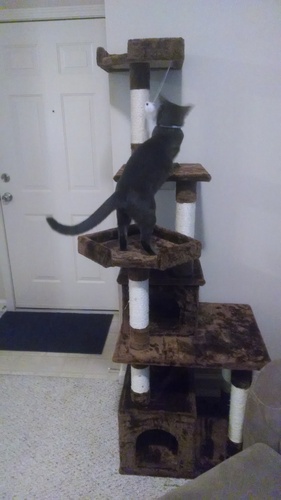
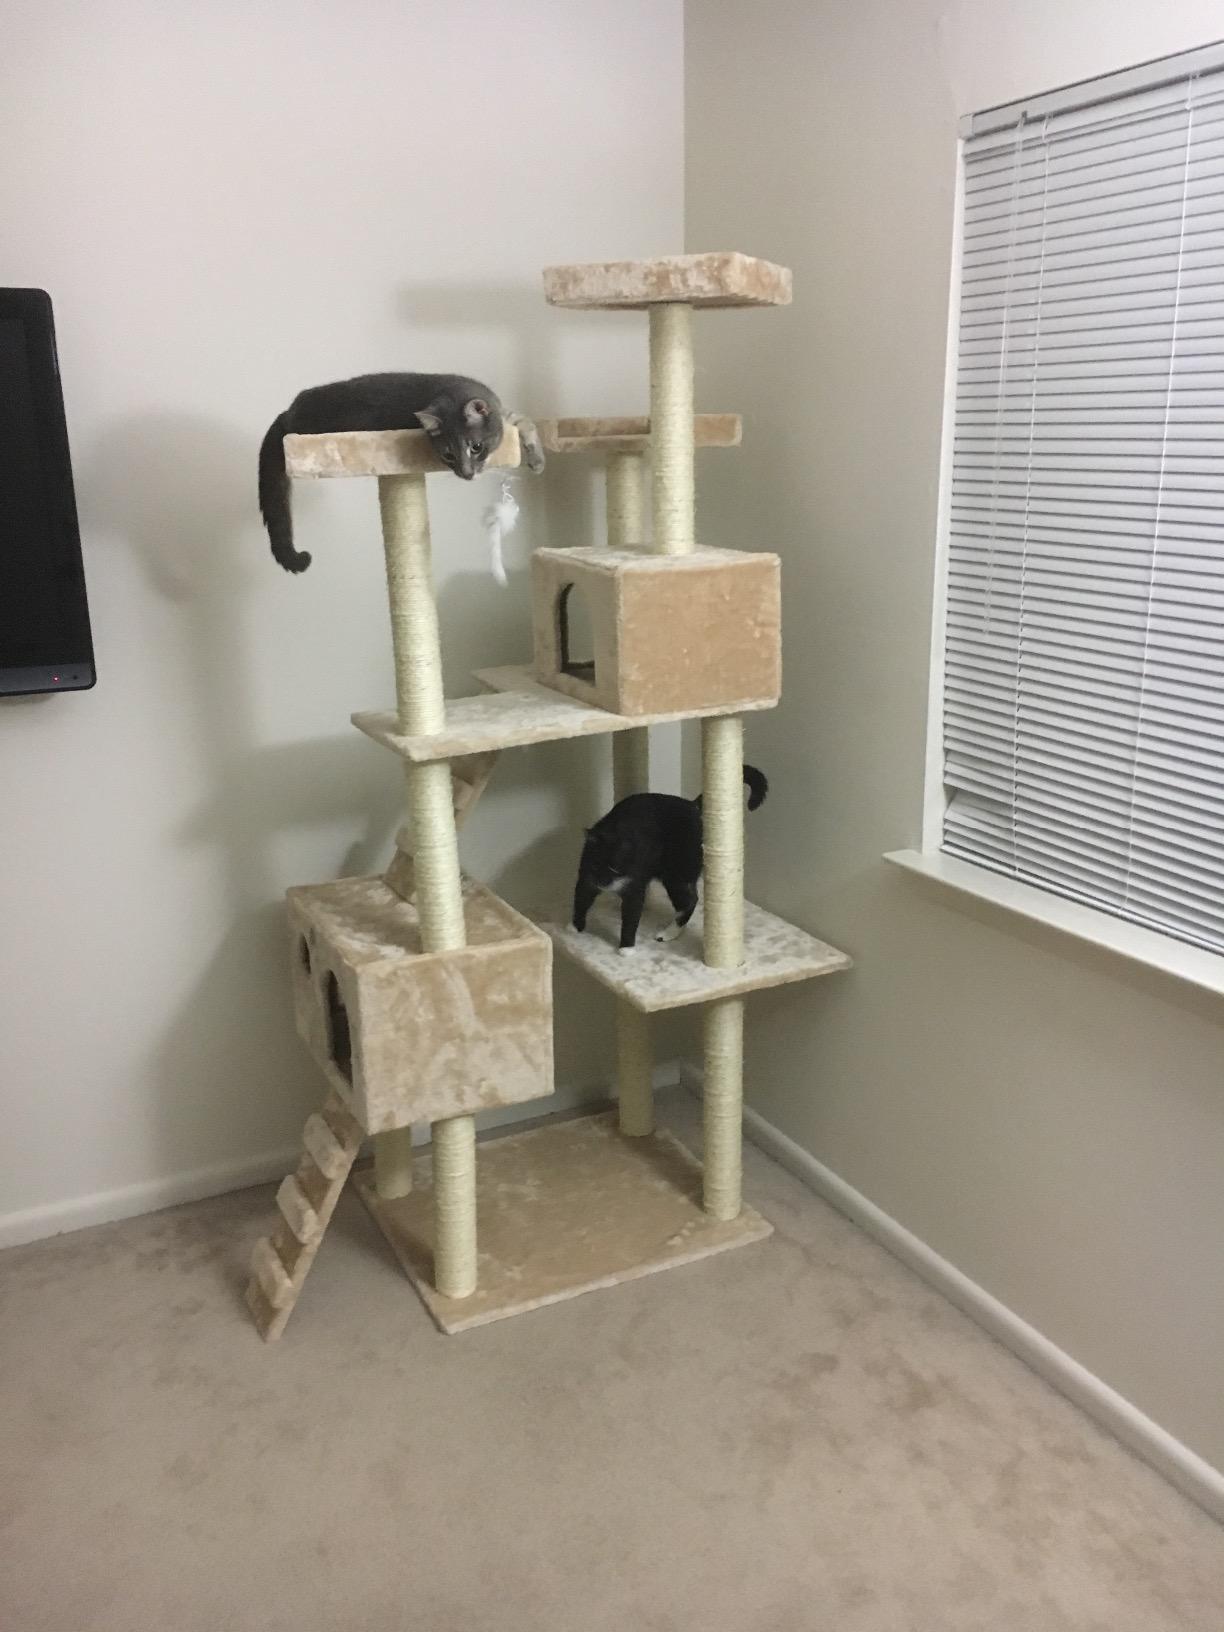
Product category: items_cat tree
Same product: no